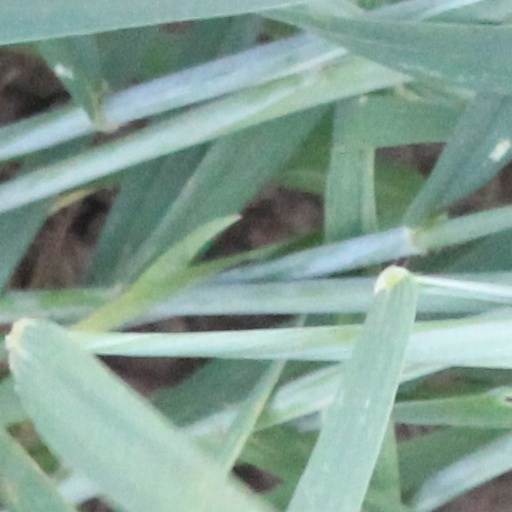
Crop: wheat